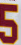
Number: 5